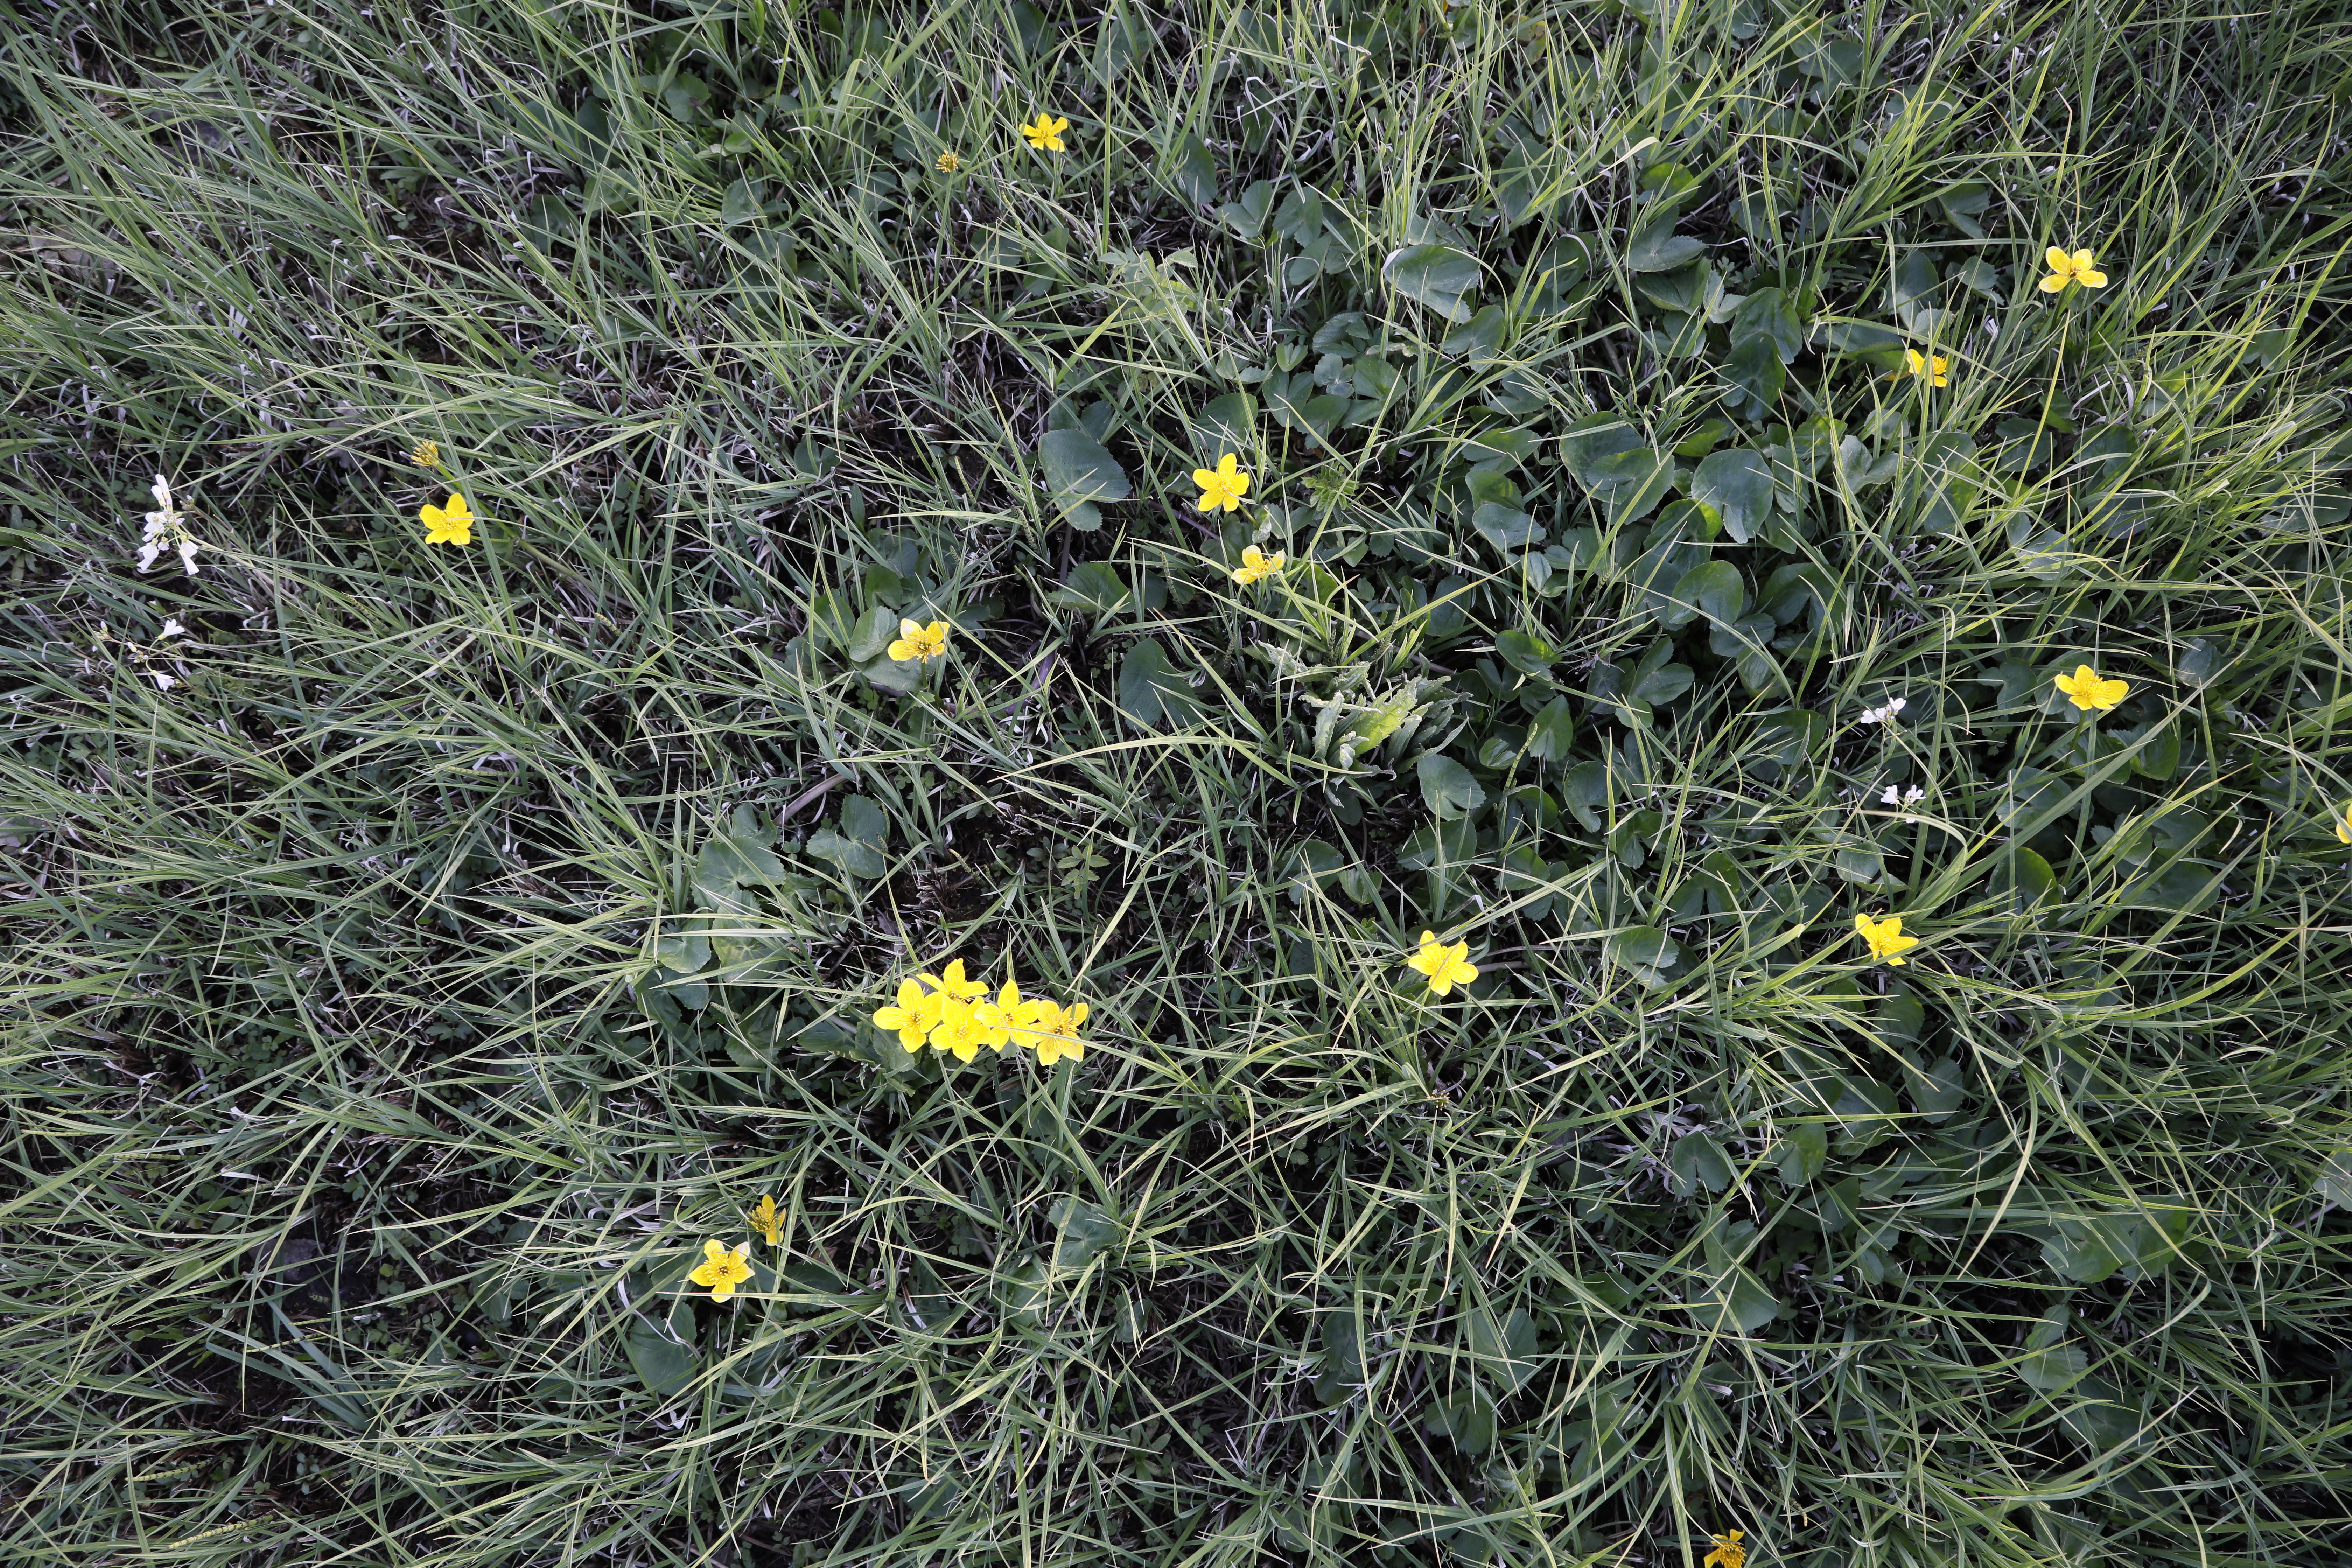
Plant species: Cardamine pratensis, Caltha palustris